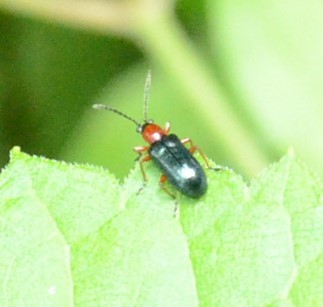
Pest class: cereal_leaf_beetle